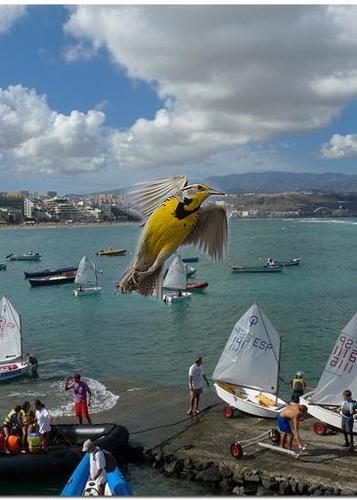
Bird species: Western_Meadowlark
Bird type: waterbird
Background: water